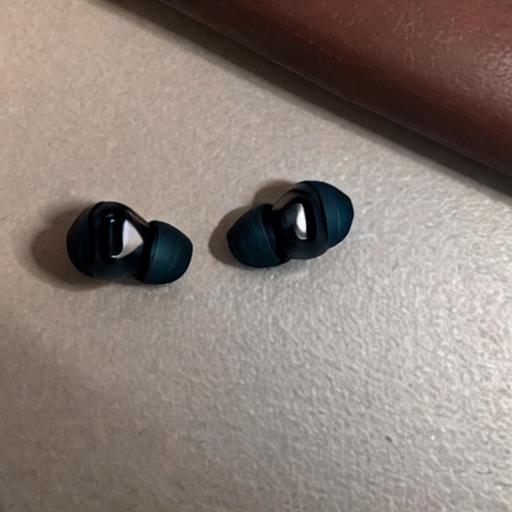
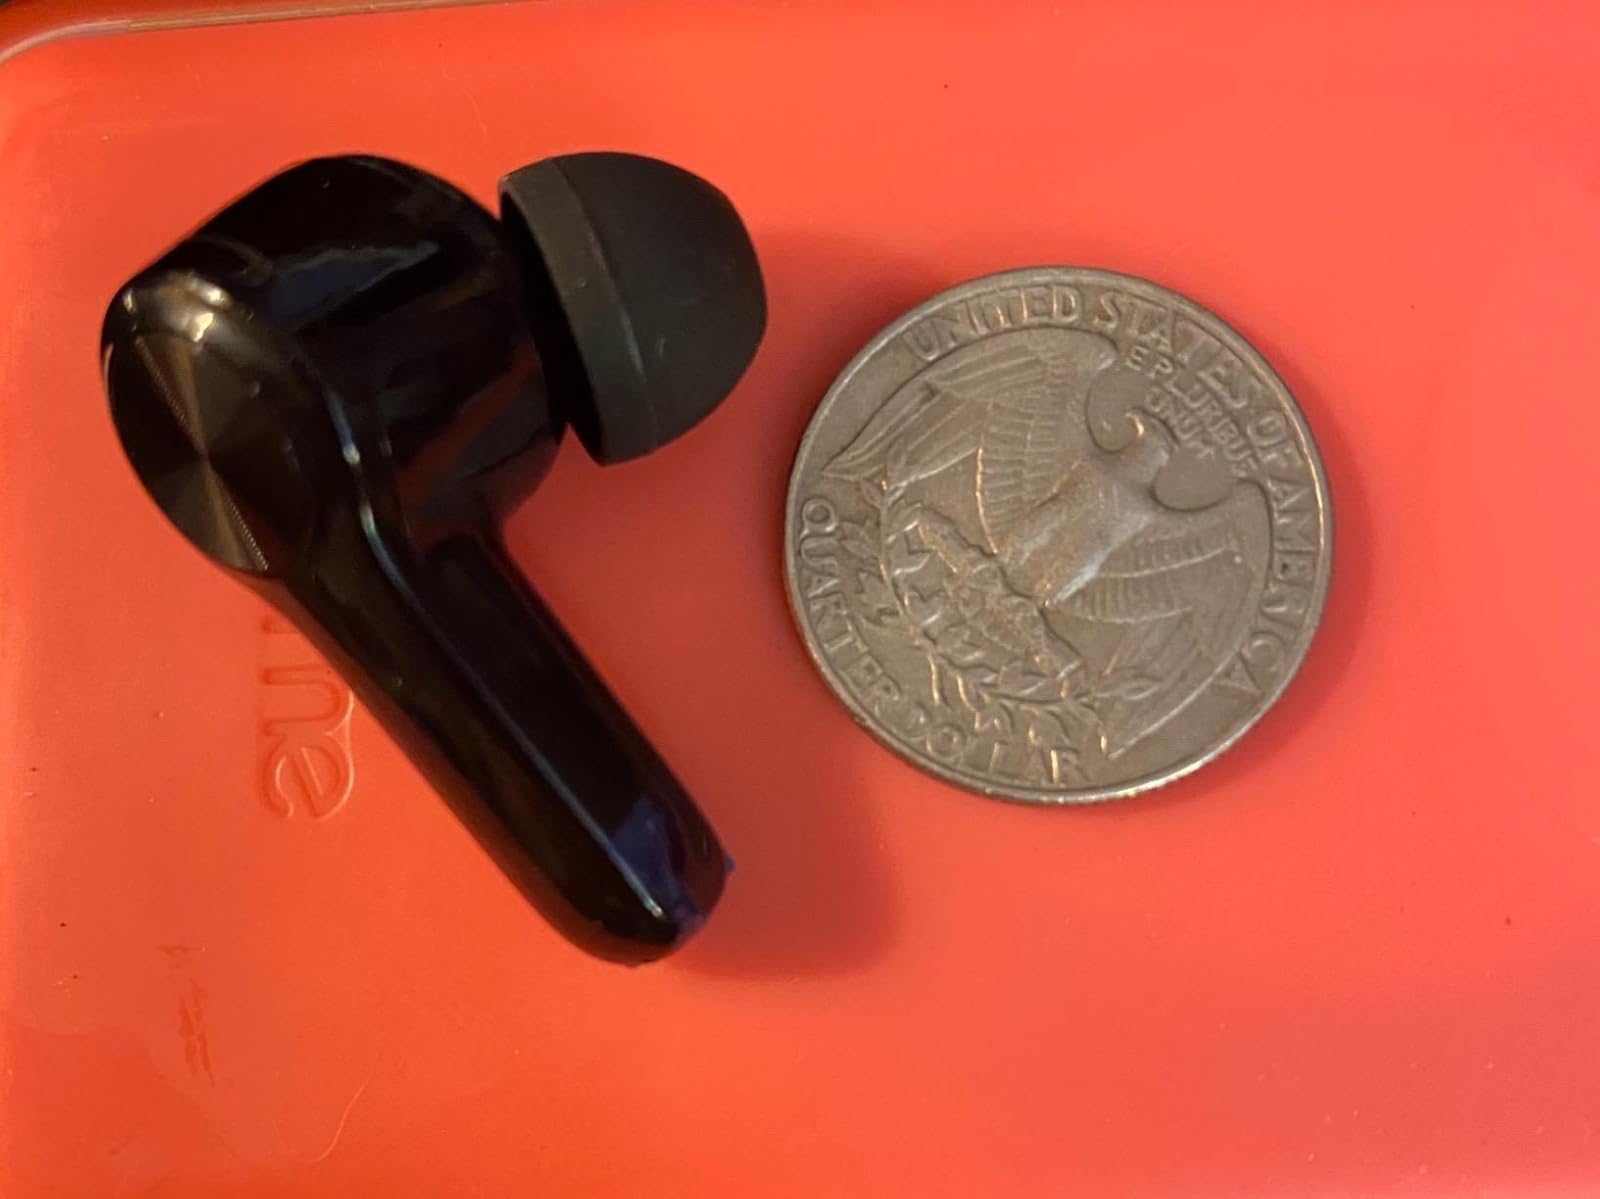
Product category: earbuds
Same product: no